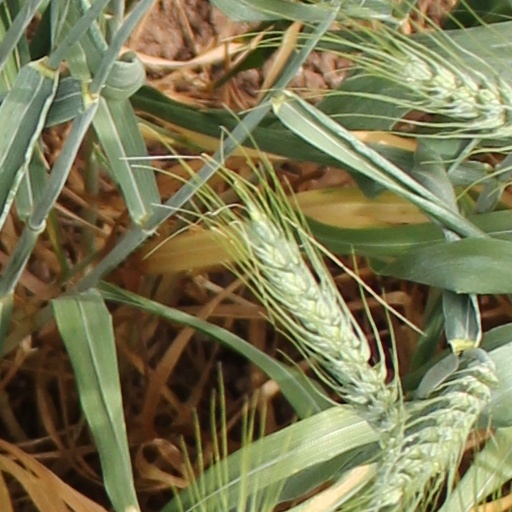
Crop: wheat